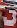
Number: 3